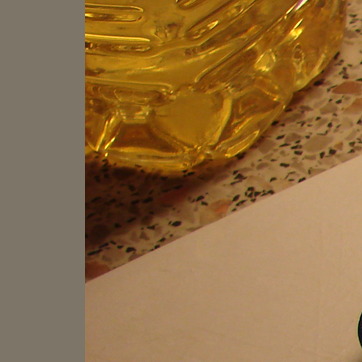
Material: polishedstone